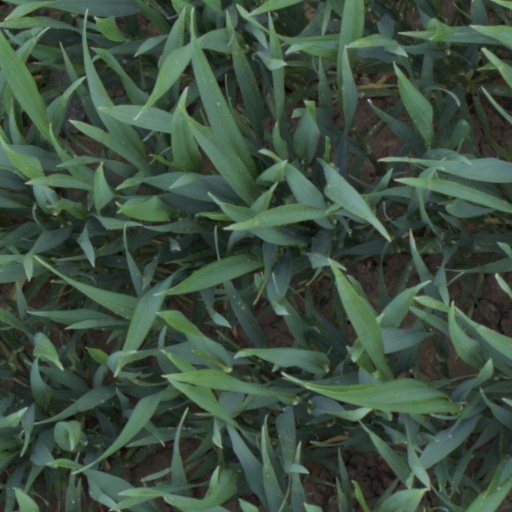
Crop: wheat